Anil Tickoo

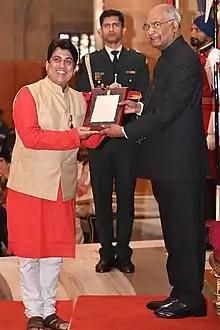

Anil Tickoo is a stage actor in the Dogri and Hindi language, and a prominent figure in Jammu and Kashmir Theatre.